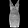
Label: Dress